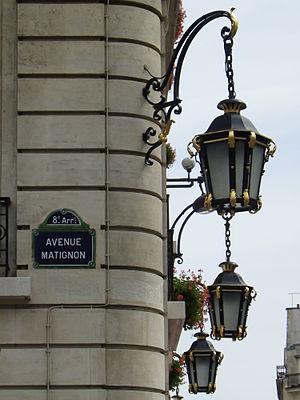
Plaque avenue Matignon à Paris
L’avenue Matignon est une voie du 8ᵉ arrondissement de Paris.